Teresa De Giuli Borsi

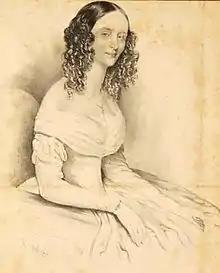
Teresa De Giuli Borsi c. 1845

Teresa De Giuli Borsi, born Maria Teresa Pippeo, (26 October 1817 – 18 November 1877) was an Italian opera singer who excelled in the dramatic soprano repertoire of the mid-19th century. She was considered a particularly distinguished interpreter of Verdian heroines and created the role of Lida in "La battaglia di Legnano", which Verdi wrote expressly for her.